Alfred E. Mann

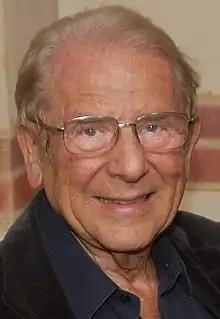
Mann, December 2010

Alfred E. Mann (1925 – February 25, 2016), also known as Al Mann, was an American physicist, inventor, entrepreneur, and philanthropist.